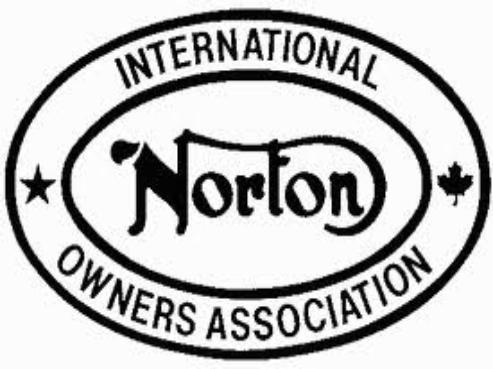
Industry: Necessities